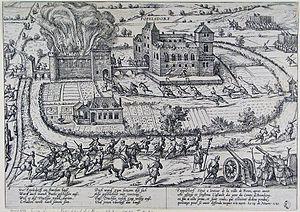
Le siège de Godesberg, qui se déroule entre le 18 novembre et le 17 décembre 1583, est le premier siège majeur de la guerre de Cologne, qui ravagea l'Électorat de Cologne de 1583 à 1588, et s'étendit aux provinces voisines.